Thomas Stevens (weaver)

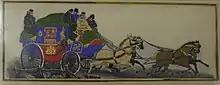
Stevengraph showing the London and York Royal Mail Coach, Herbert Art Gallery and Museum

In the 19th century the town of Coventry, England, was the centre of a ribbon weaving industry. Thomas Stevens was born in Foleshill, just to the north of Coventry, in 1828 to a relatively poor family. Stevens worked for Pears and Franklin, a local ribbon weavers in Coventry, and by 1854 had created his own ribbon firm. In 1860, however, the Cobden–Chevalier Treaty was signed; this free trade treaty introduced new competition into the industry, leading to a collapse in the local ribbon economy and a huge loss of employment in Coventry.